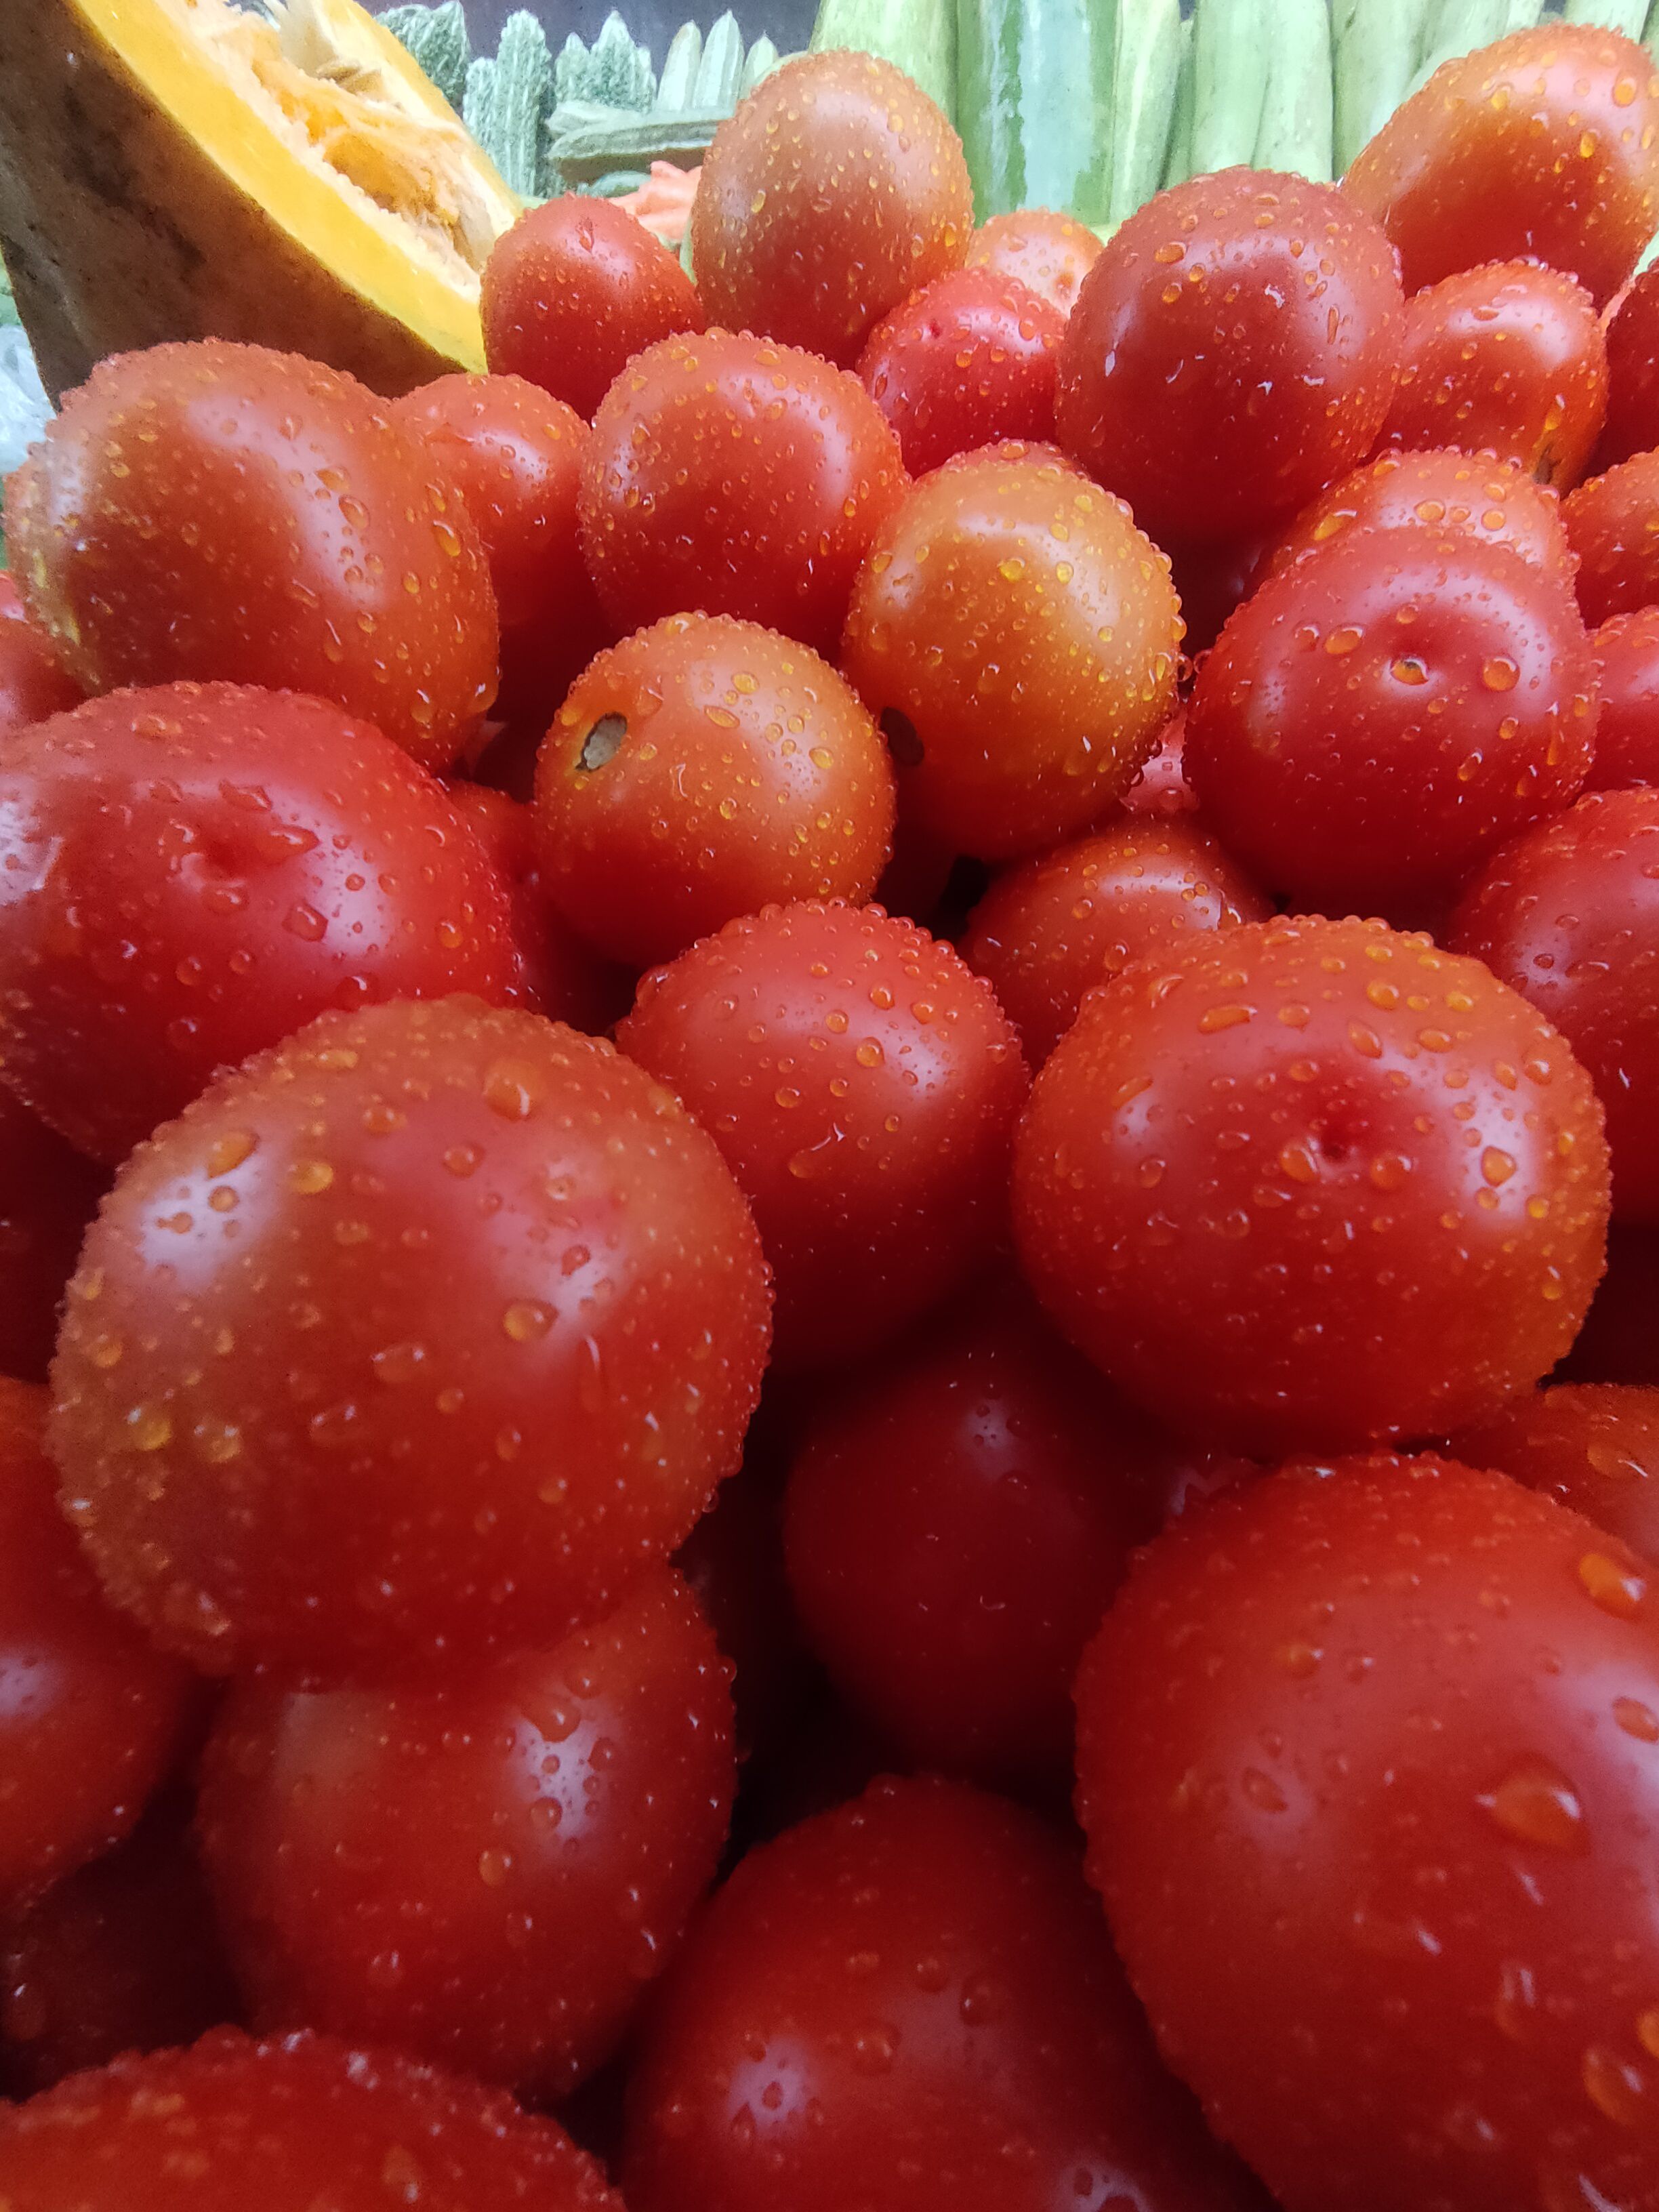
Label: Solanum Iycopersicum